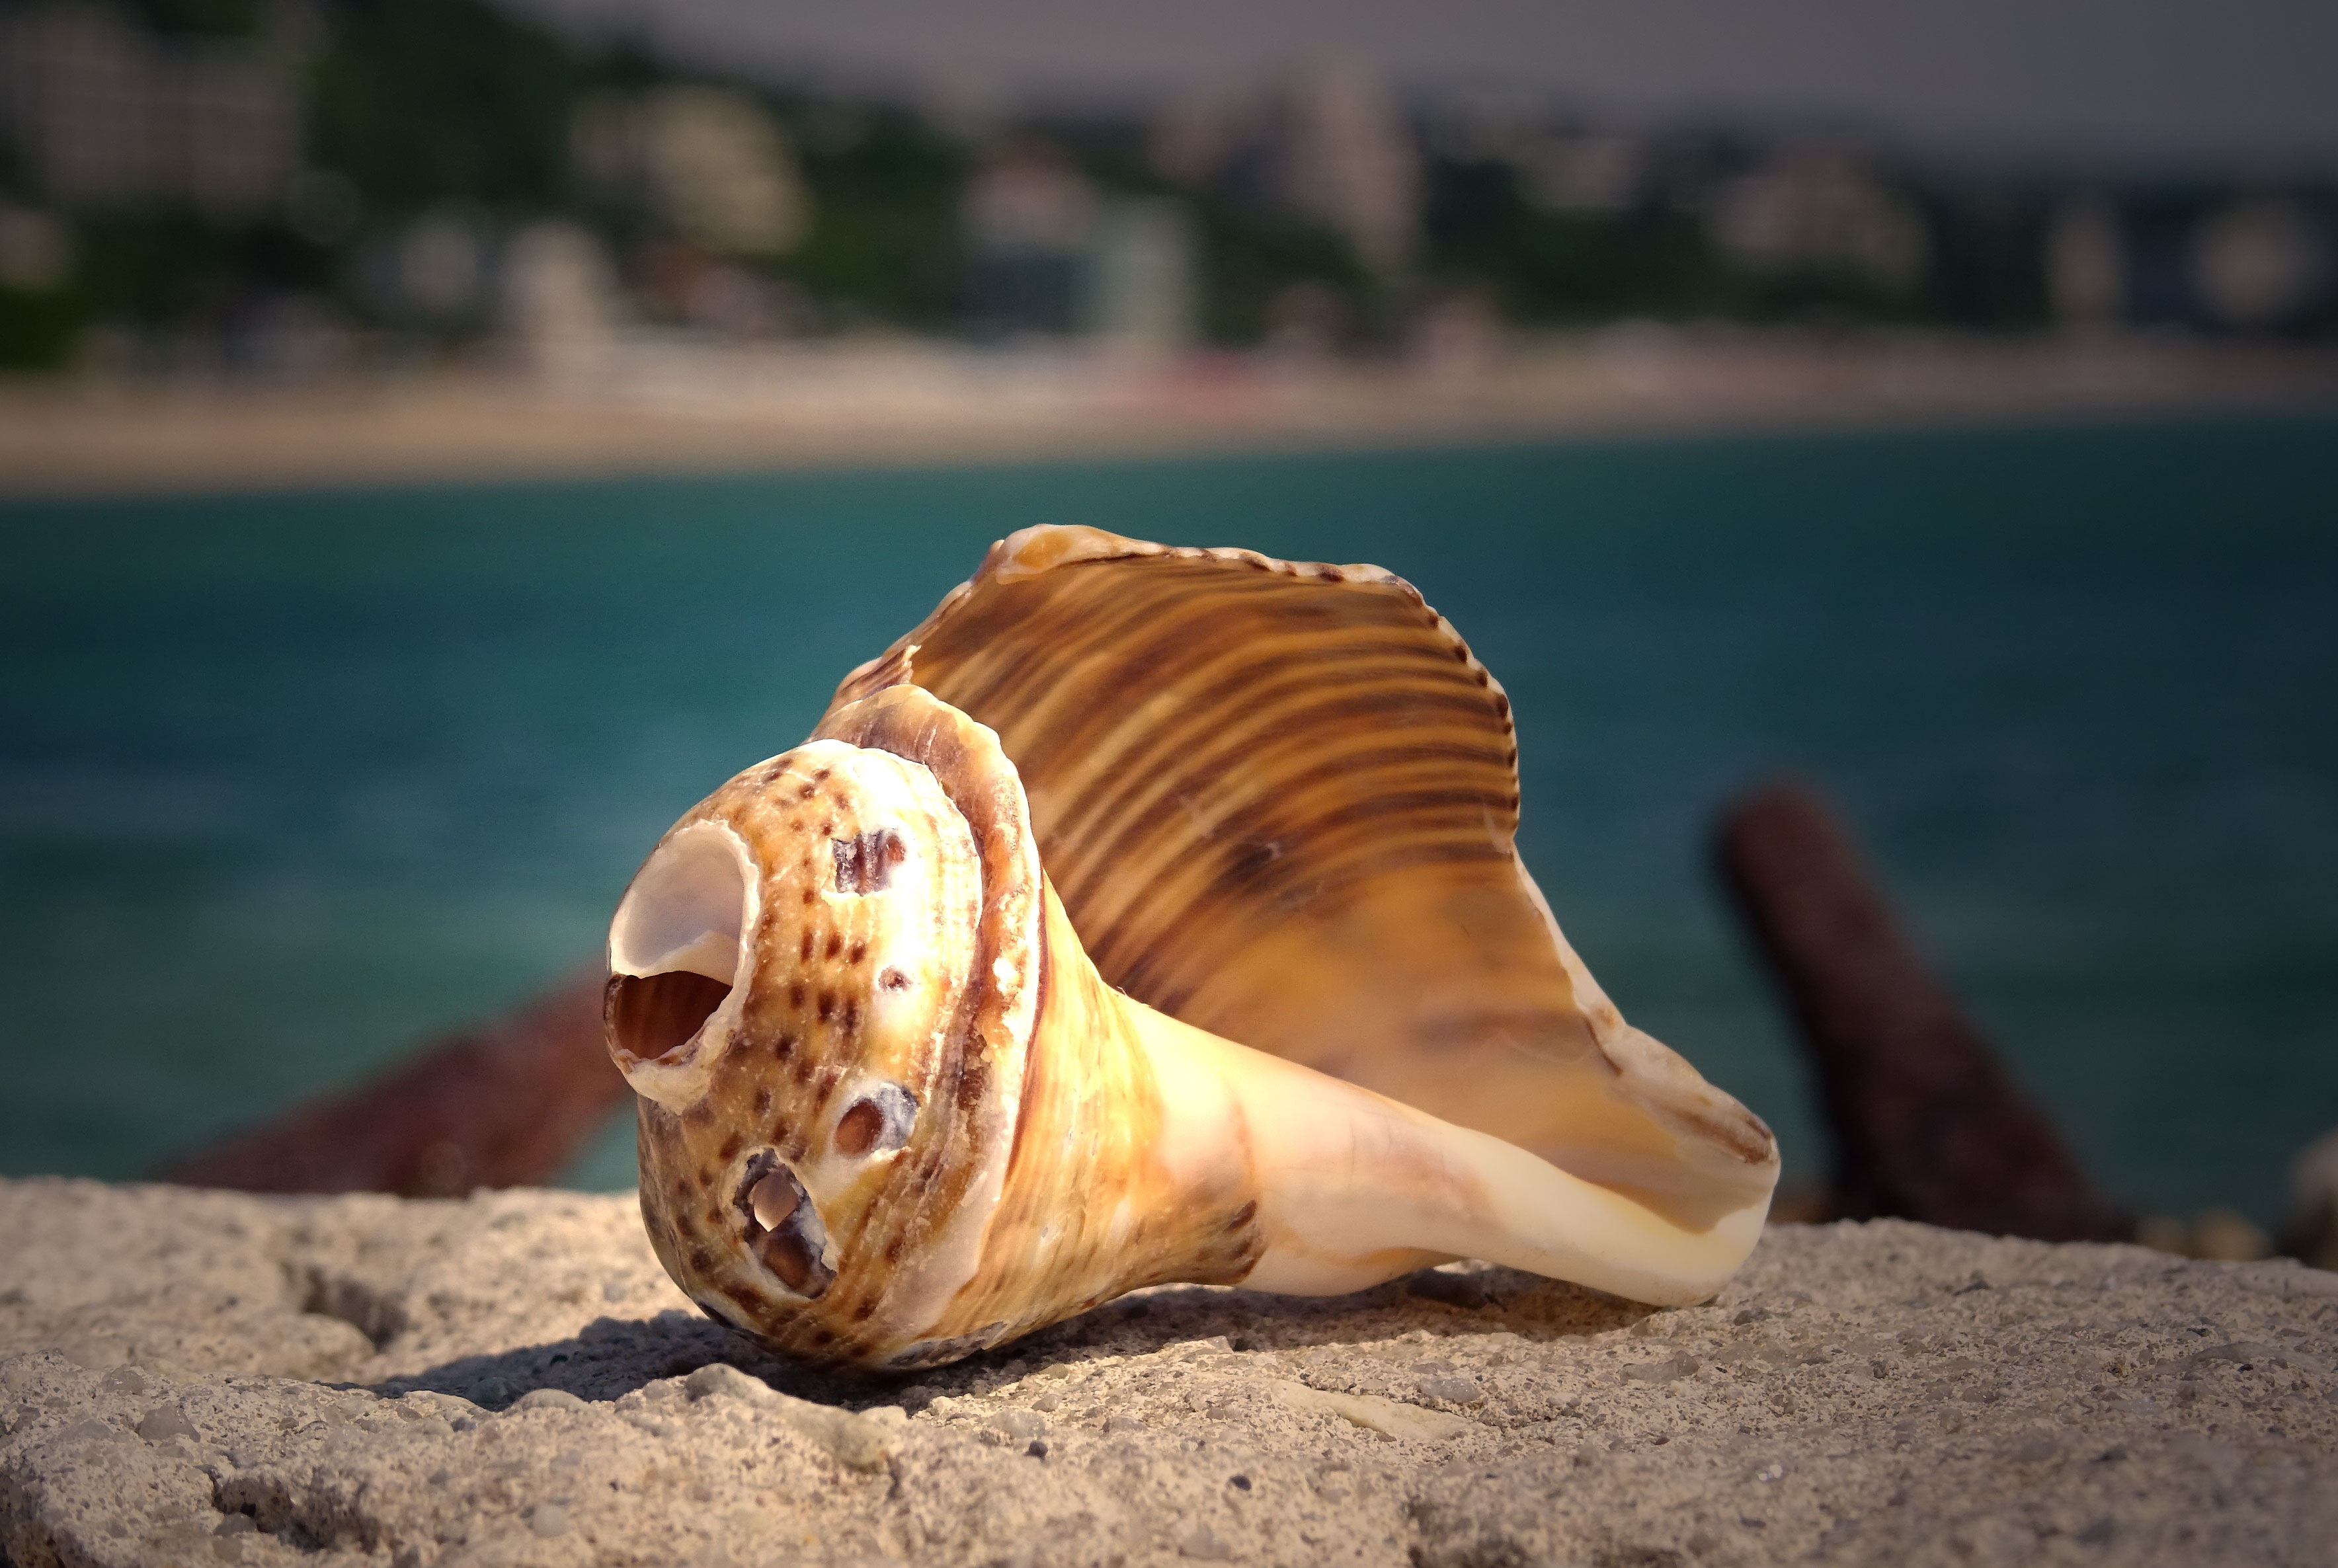
landscape, sea, water, nature, sand, ocean, sky, shore, summer, travel, natural, seascape, fauna, invertebrate, seashell, conch, snail, blu, macro photography, sea snail, marine biology, nautilida